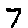
Label: 7